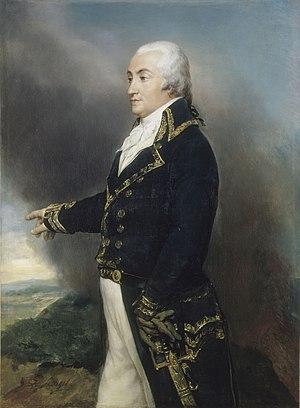
Depuis le XIIᵉ siècle, l'aîné de la famille de Gontaut est titré seigneur de Biron, puis baron, marquis ou duc de Biron.
Armand-Louis de Gontaut-Biron, comte de Biron à sa naissance, marquis de Gontaut, puis duc de Lauzun, puis duc de Biron et Pair de France, est un grand seigneur et militaire français né à Paris le 13 avril 1747 et guillotiné à Paris le 31 décembre 1793, neveu du maréchal de Biron.